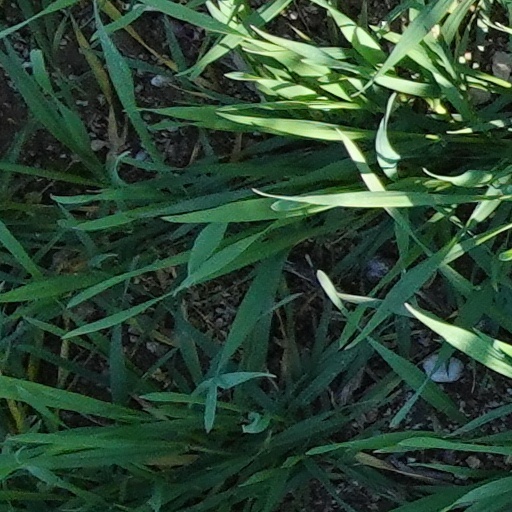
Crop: wheat